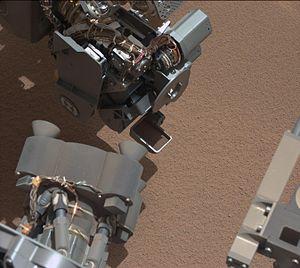
Le sol martien est la fine couche de régolithe trouvée à la surface de Mars. Ses propriétés diffèrent significativement du sol terrestre. Sur Terre, le terme "sol" renvoie généralement à la présence de matière organique. Les planétologues utilisent une définition fonctionnelle du sol pour le distinguer des roches. Les roches font, de manière générale, référence aux éléments de 10 cm d'échelle et plus. Par conséquent, ‘‘sol’’ fait référence à toutes les particules plus petites, généralement non consolidées, incluant celles suffisamment fines pour être soulevées par le vent.